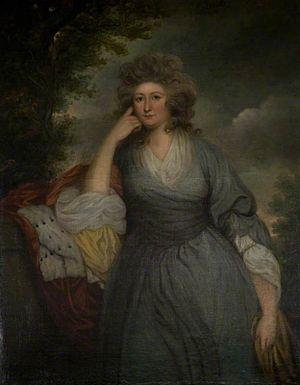
Le capitaine Archibald Kennedy, 11ᵉ comte de Cassilis est un pair écossais qui vivait dans la colonie anglaise de New York qui est devenue une partie des États-Unis.